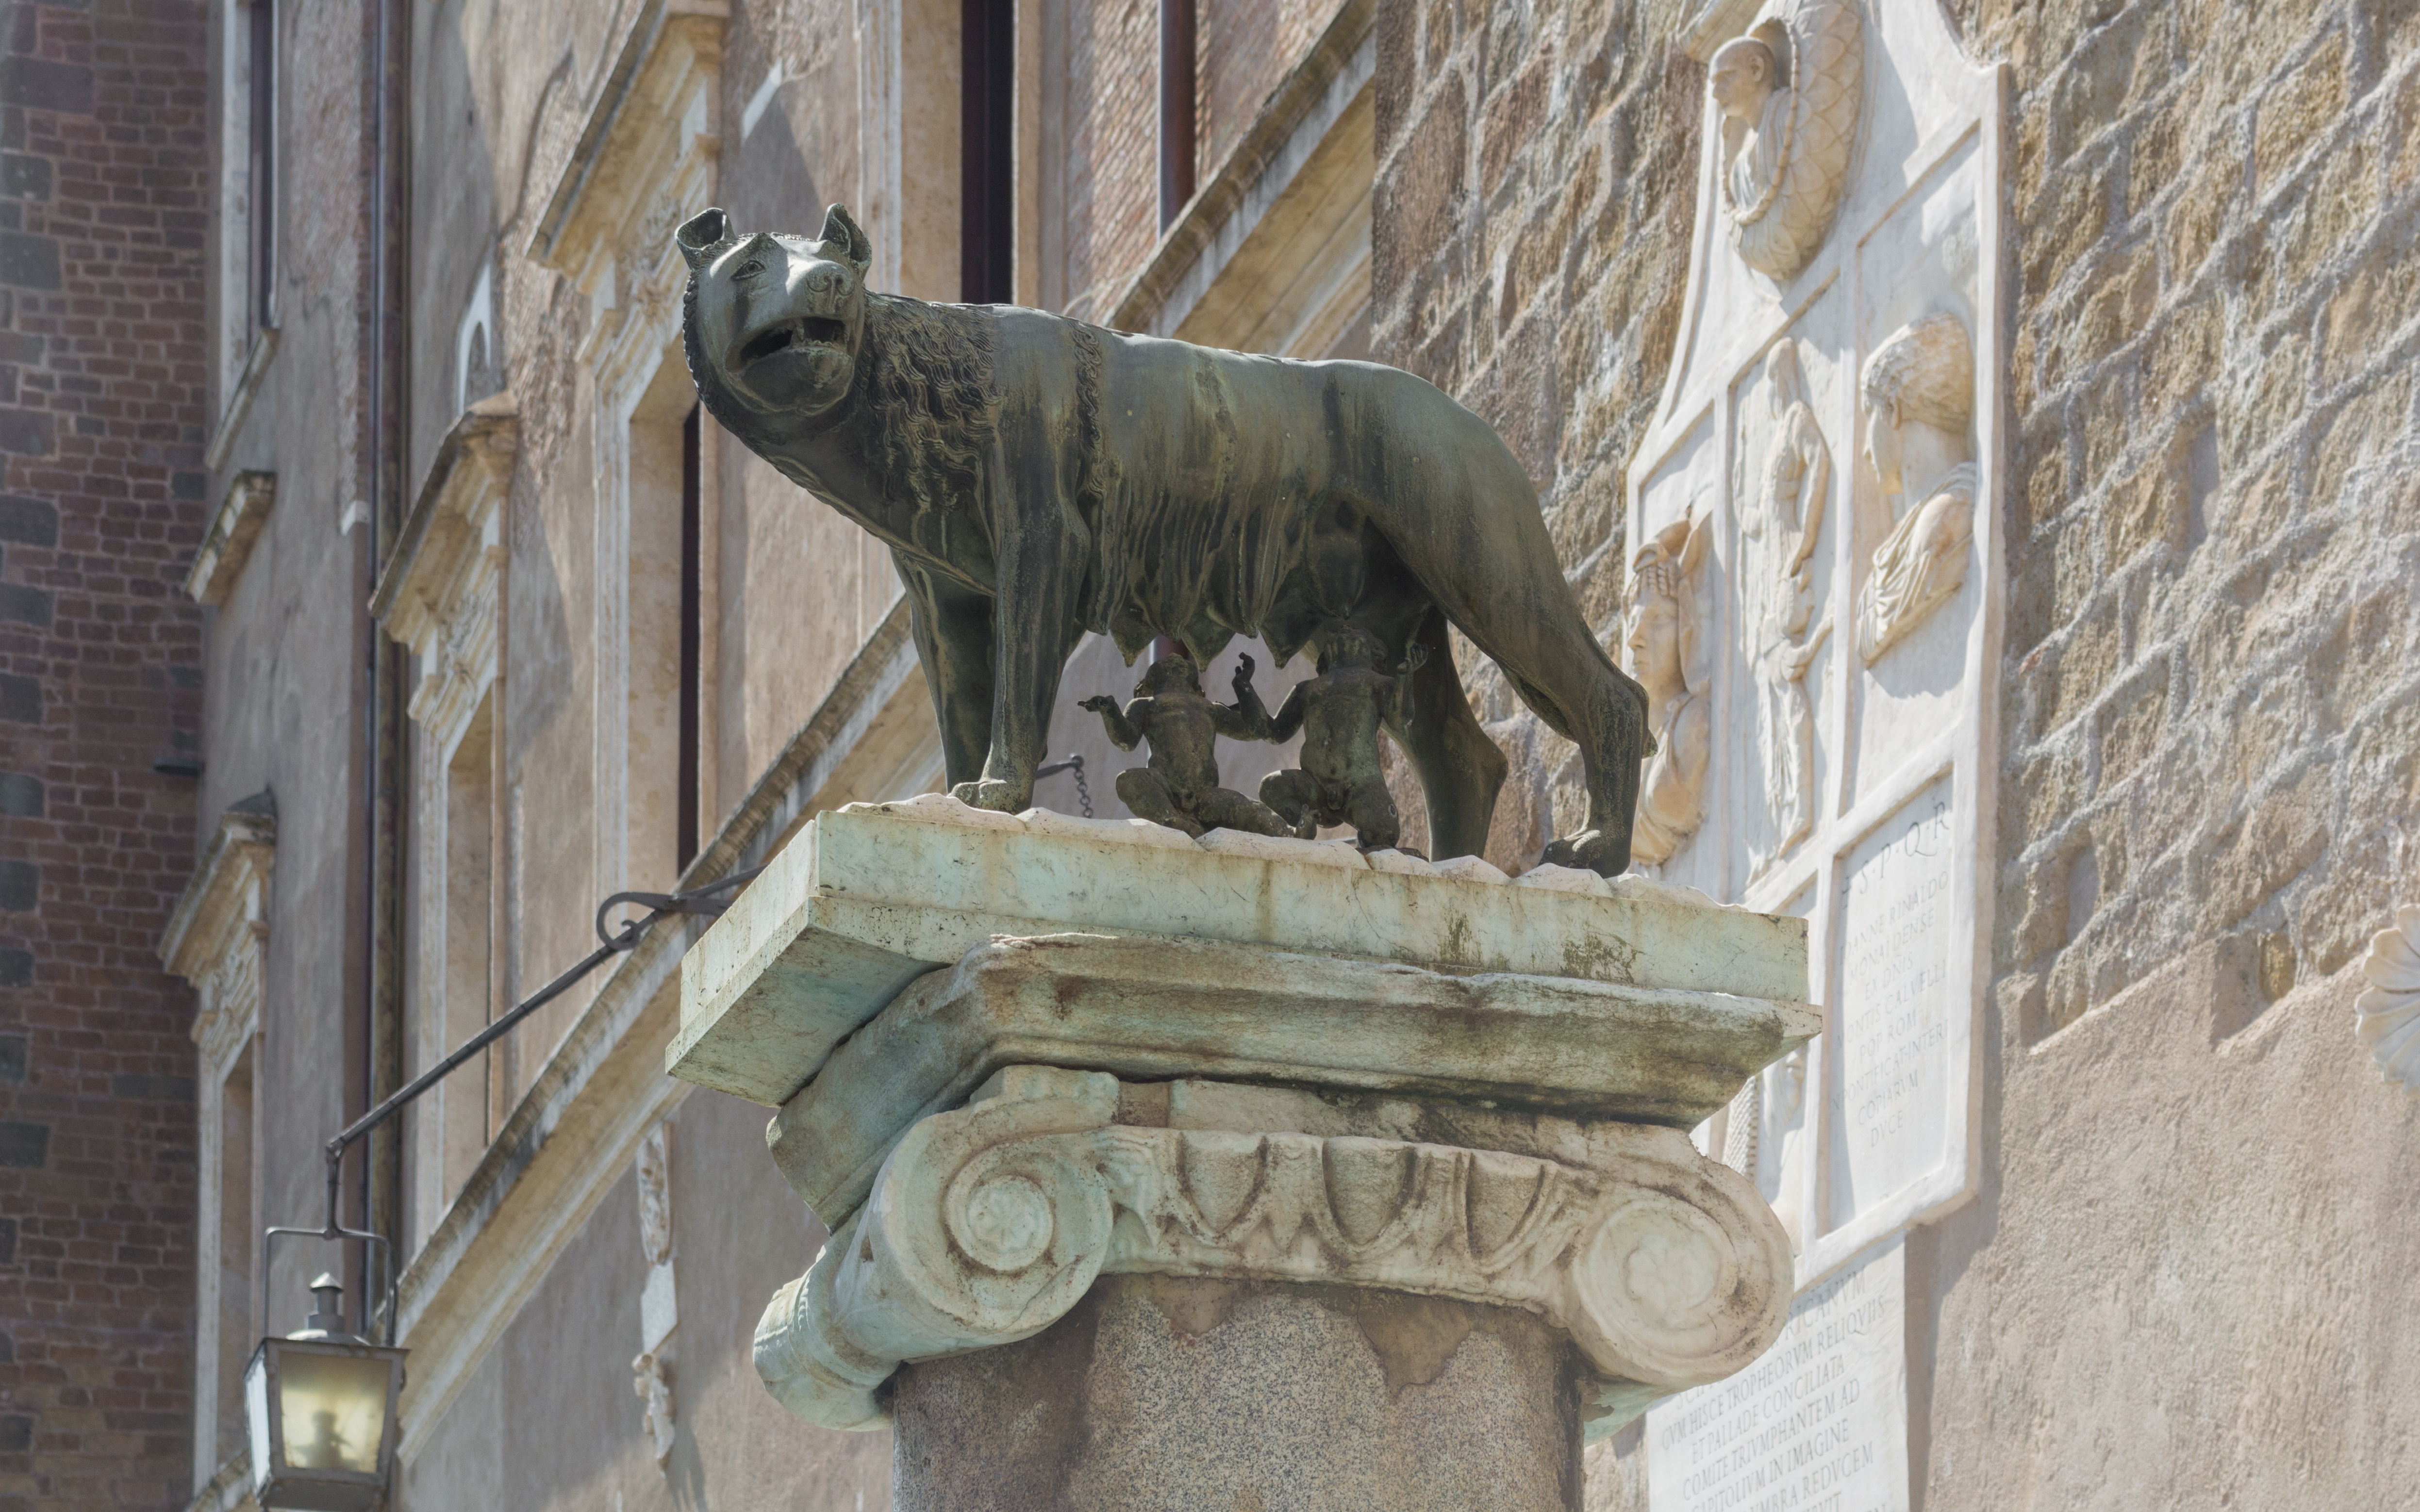
wood, monument, statue, gargoyle, sculpture, art, rome, temple, carving, capitoline wolf, ancient history, capitol hill, place du capitole